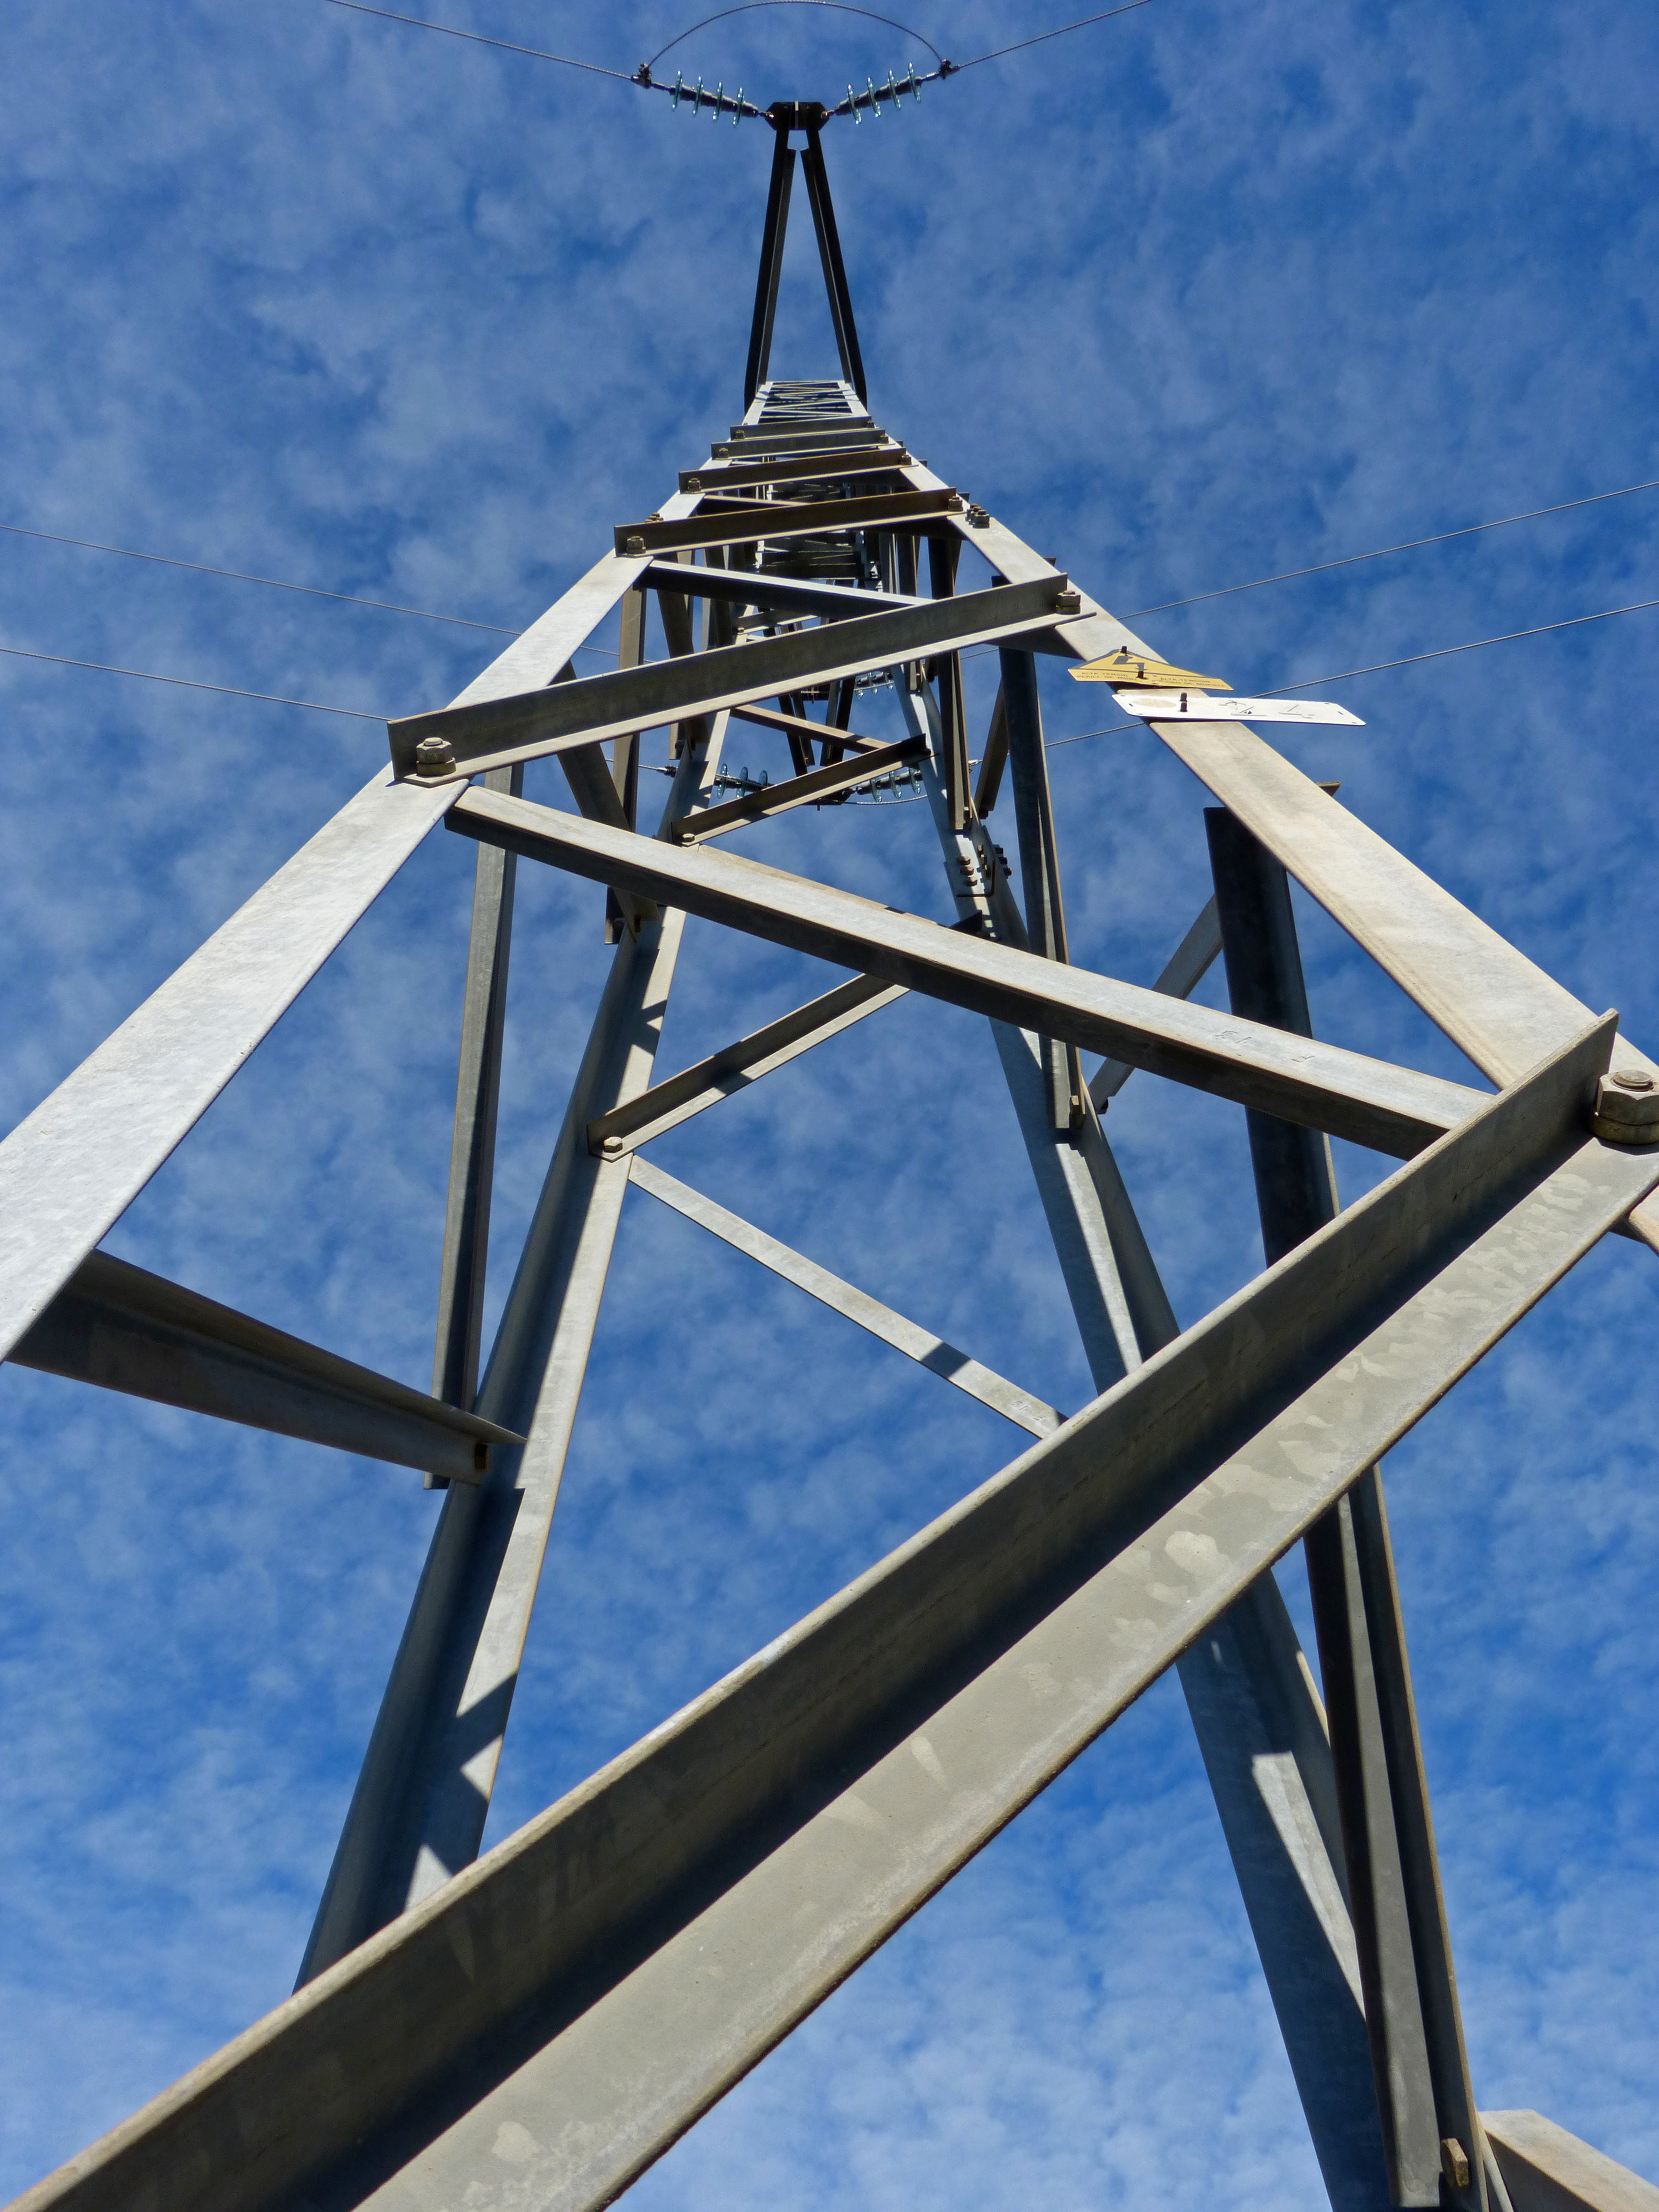
perspective, tower, power line, mast, blue, lighting, electrical tower